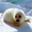
Label: seal